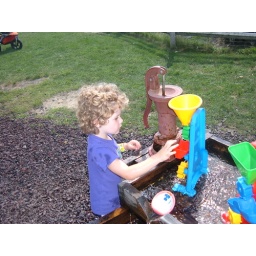
Rosco playing in the water table